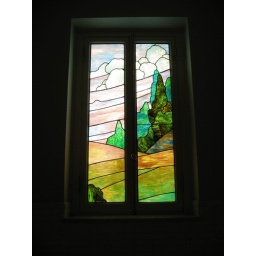
stained glass in the women's bath